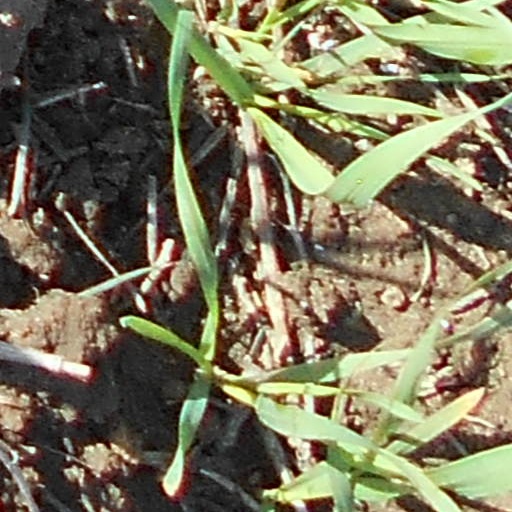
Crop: wheat